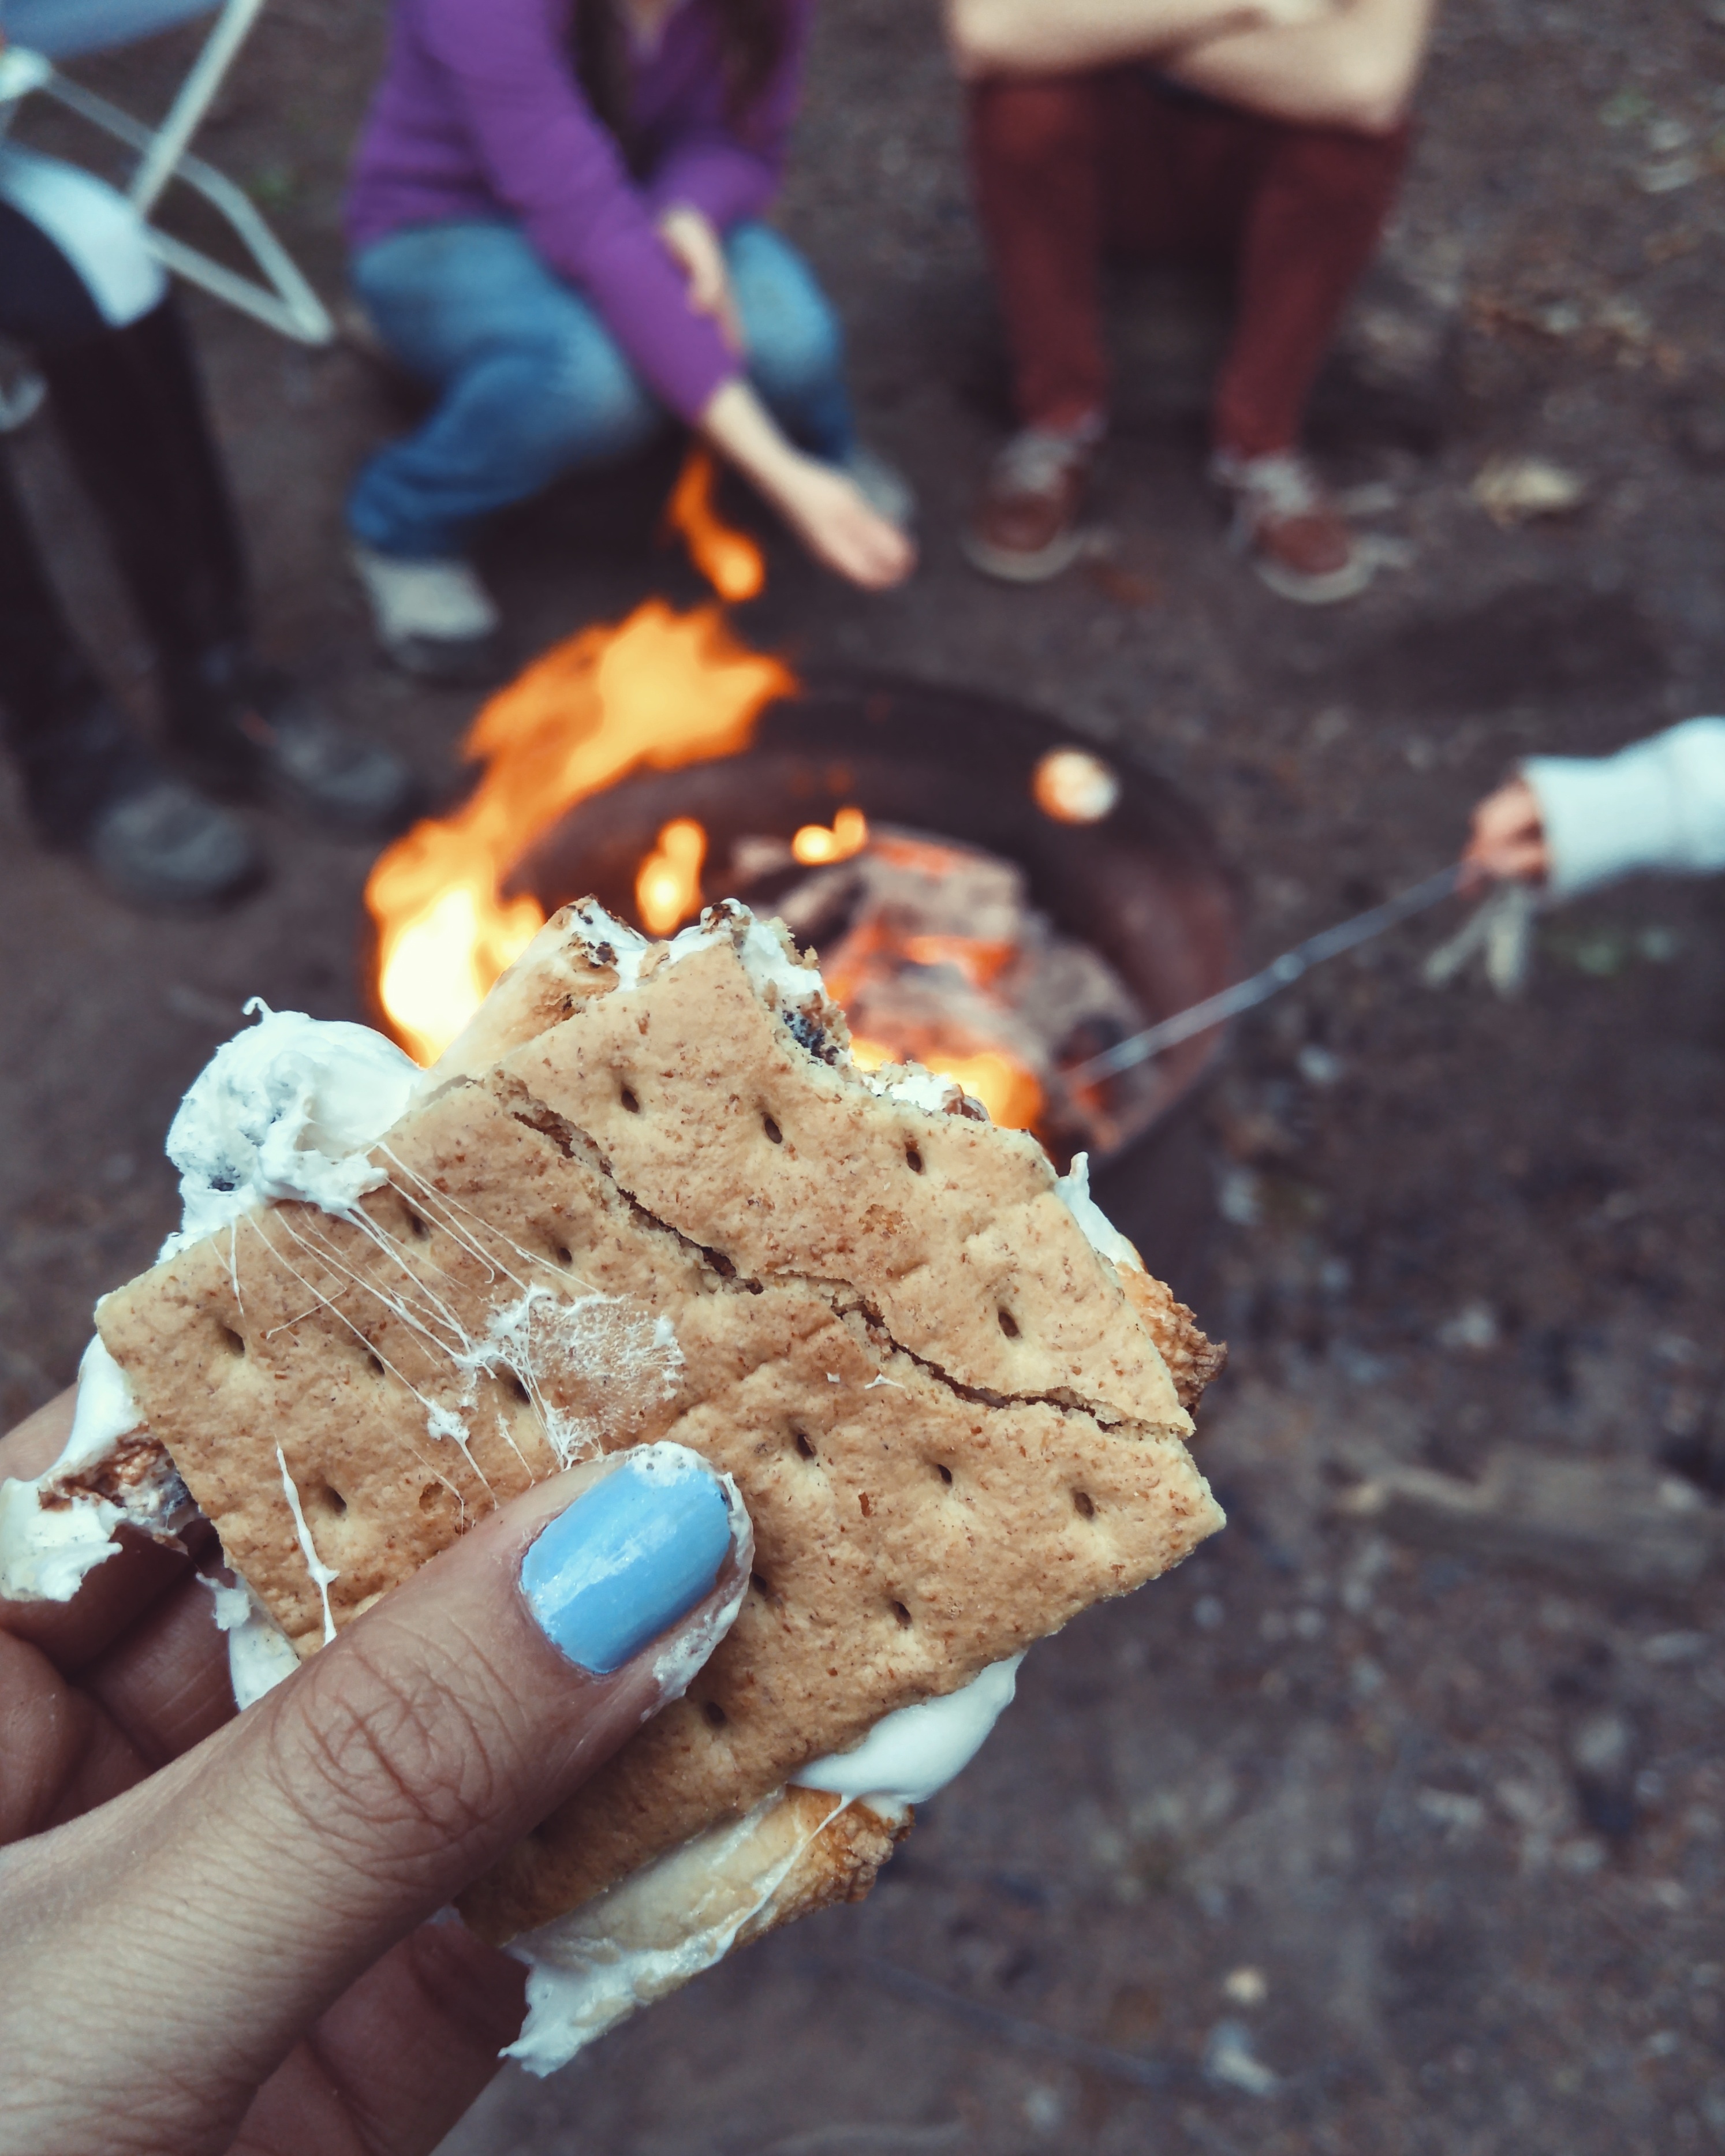
finger, food, fire, soil, baking, cookie, dessert, smore, icing, snack food, cookies and crackers